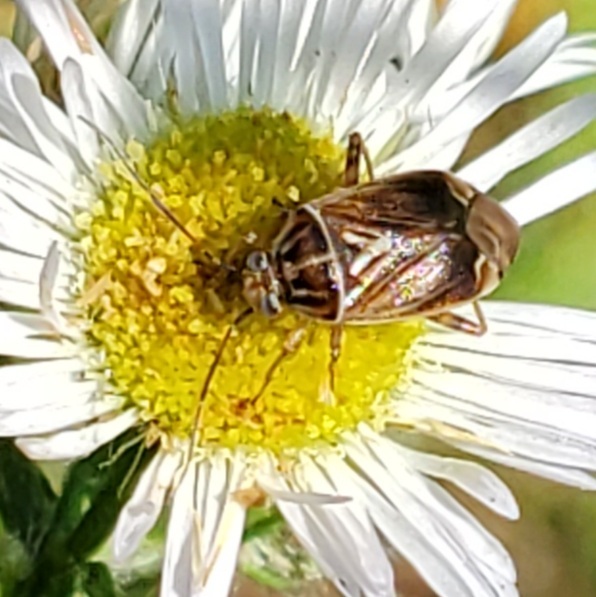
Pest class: lygus_bug